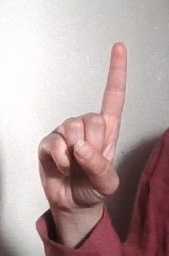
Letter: bb